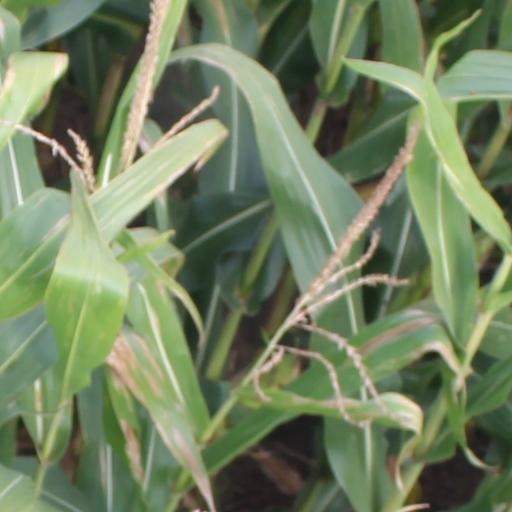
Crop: maize; corn